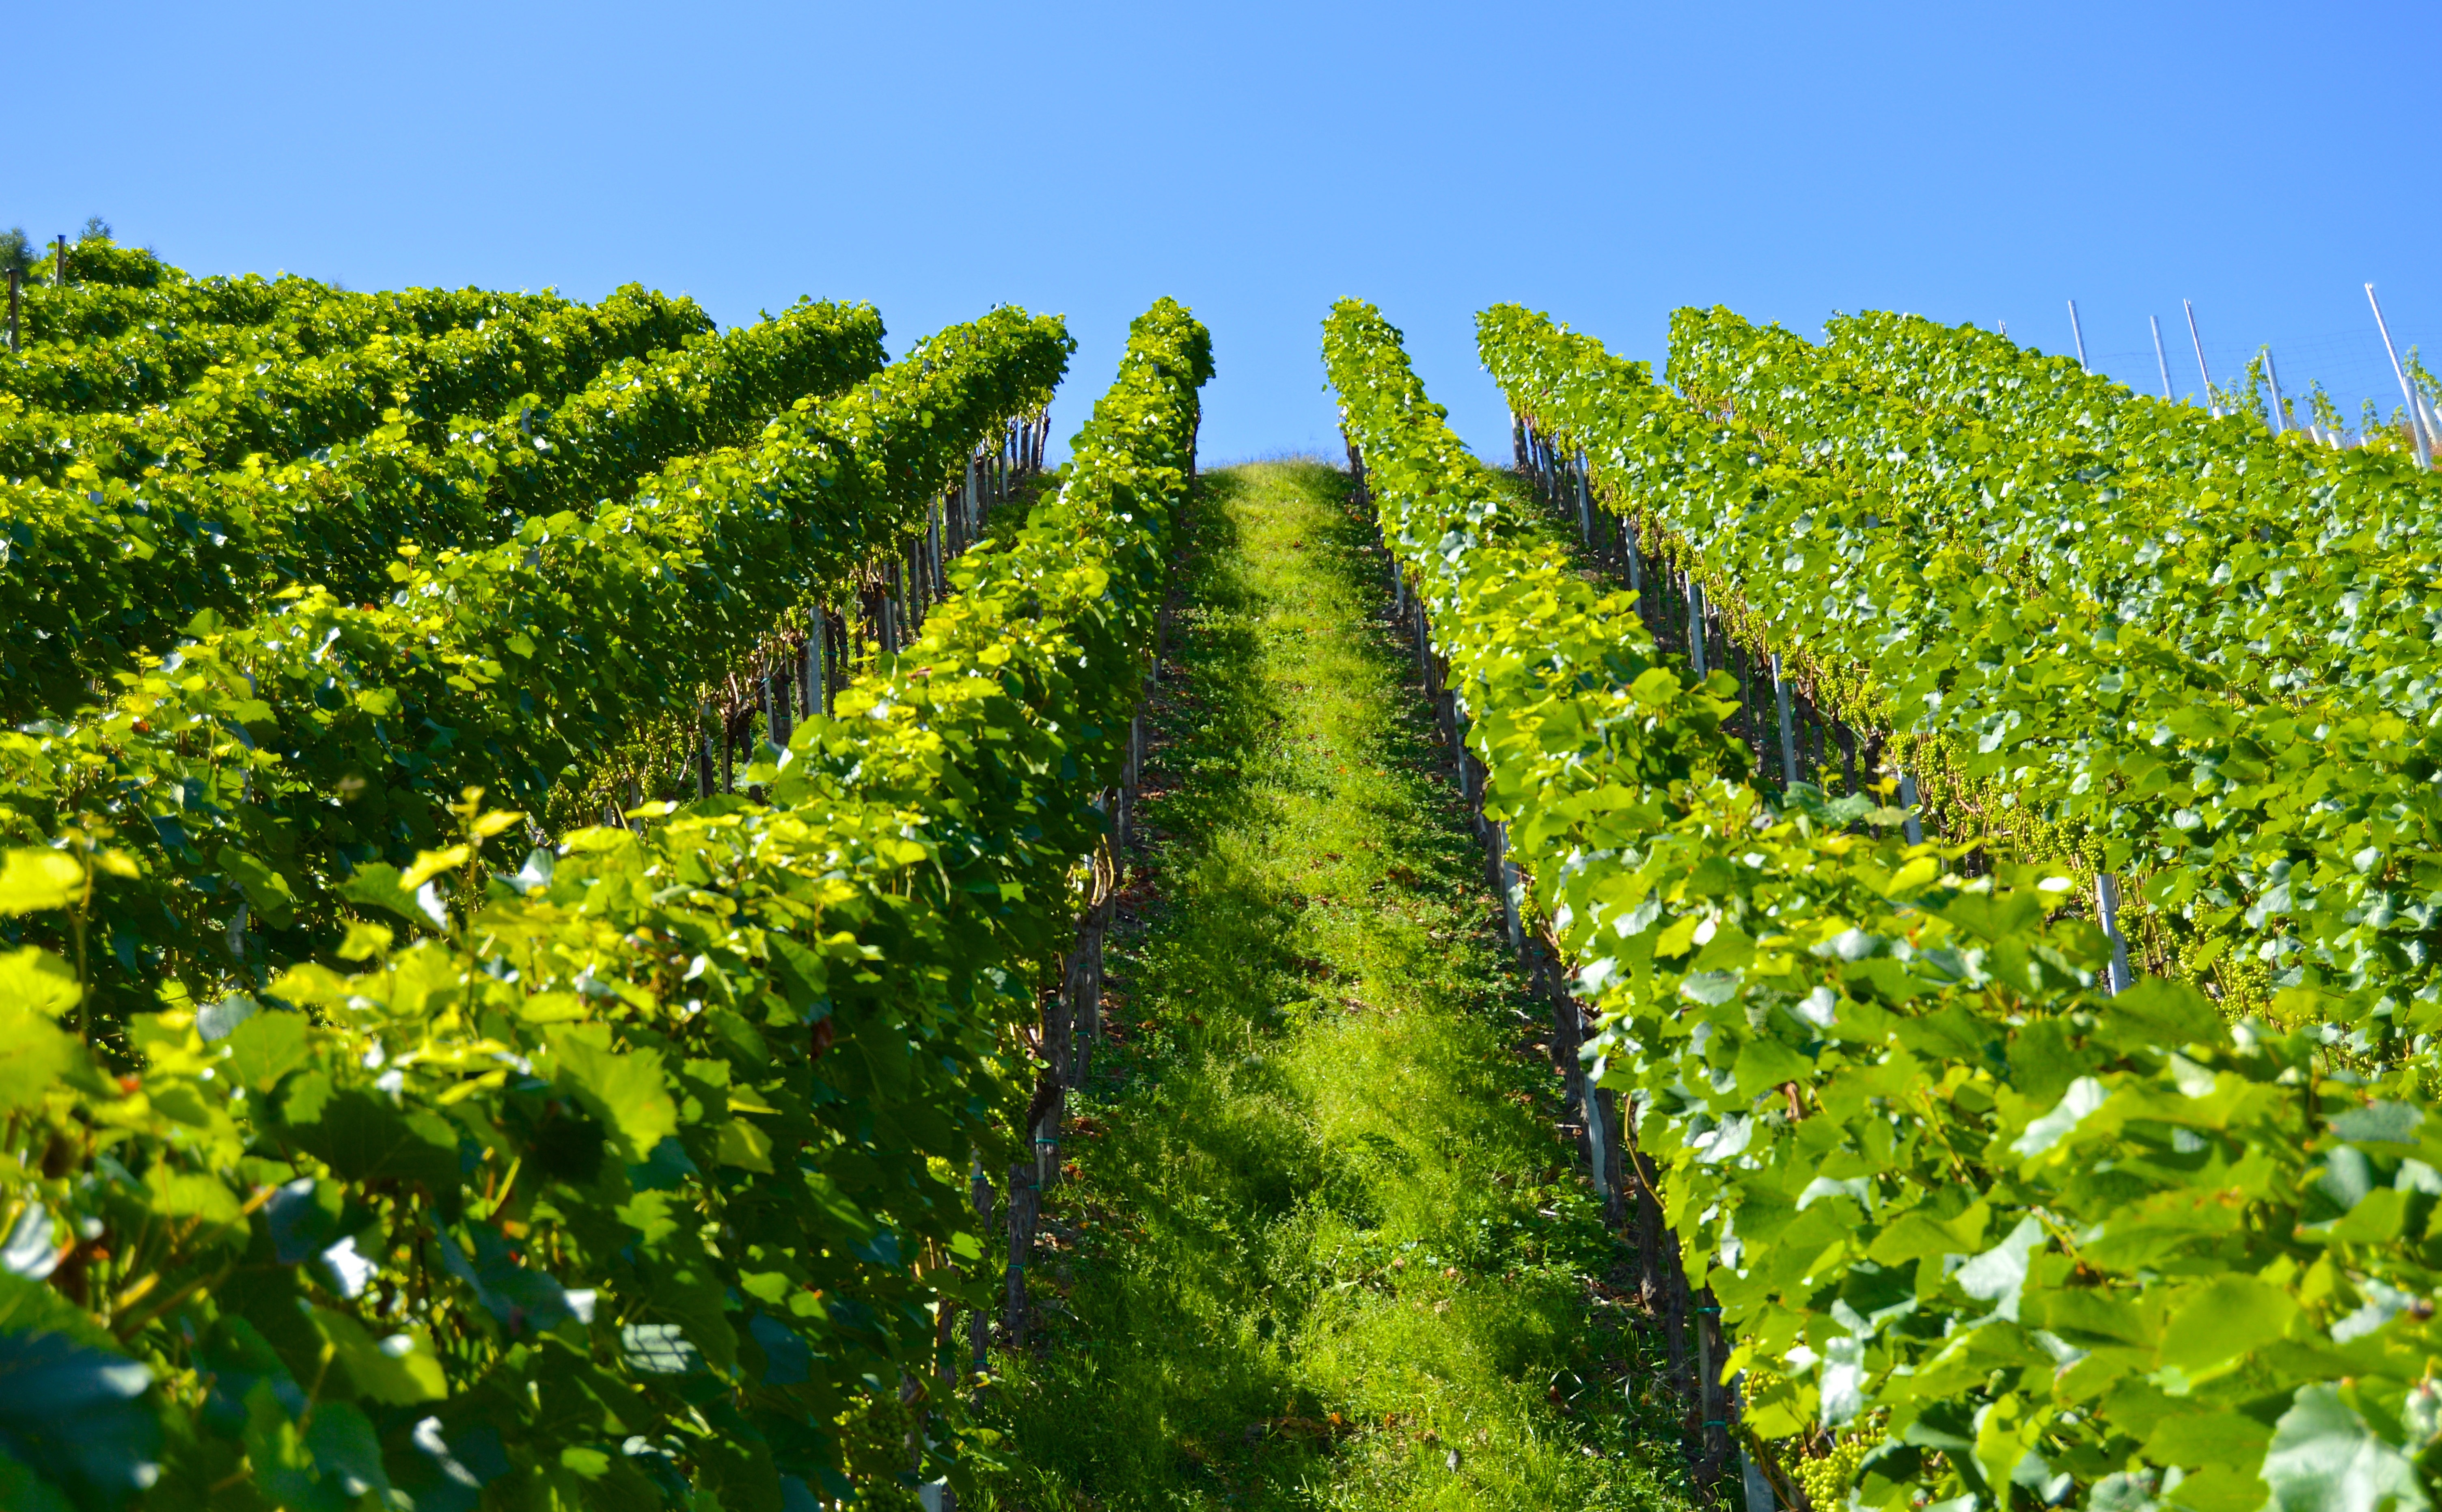
landscape, mountain, plant, vine, vineyard, wine, field, flower, food, green, produce, crop, yellow, agriculture, healthy, rapeseed, grapevine, green plant, leaves, gold, berries, shrub, bright, plantation, series, winegrowing, flowering plant, land plant